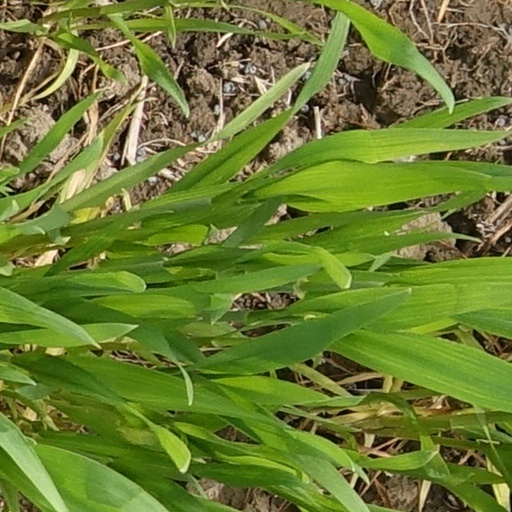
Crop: wheat